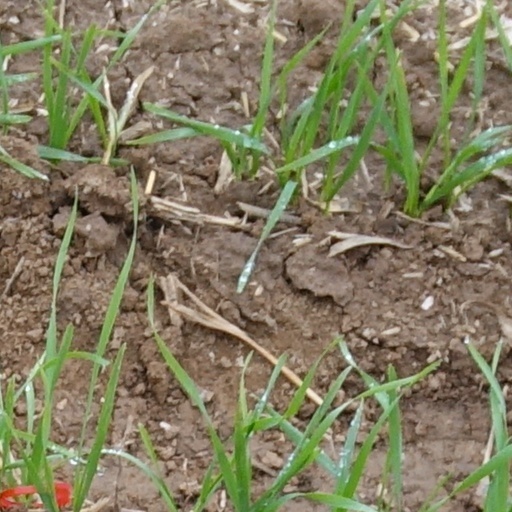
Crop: wheat